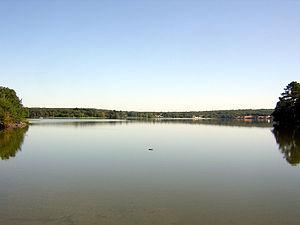
Vioreau (Joué-sur-Erdre)
Joué-sur-Erdre, en gallo Jóae, Jouë ou Joueu, est une commune du canton de Nort-sur-Erdre, dans le département de la Loire-Atlantique, en région Pays de la Loire, en France. Le village fait partie du pays d'Ancenis et se trouve à la frontière de la Mée. Elle se trouve à environ 32,4 km au nord de la ville de Nantes et à 25 km au sud de Châteaubriant.
Le grand réservoir de Vioreau est un lac artificiel de la Loire-Atlantique situé dans la commune de Joué-sur-Erdre. Il s'agit du plus grand réservoir du département. Bien que couvrant une superficie de 200 hectares, il est habituellement subdivisé en deux sous-ensembles : le lac de Vioreau et le Petit Vioreau.